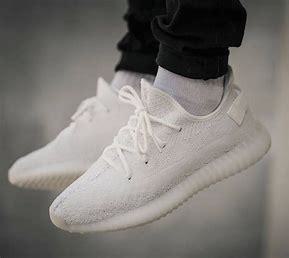
Brand: Adidas
Model: Yeezy